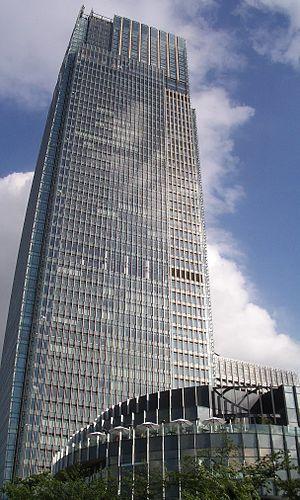
Hudson Soft Company, Limited était un développeur et éditeur japonais de jeux vidéo. L'entreprise est fondée le 18 mai 1973.